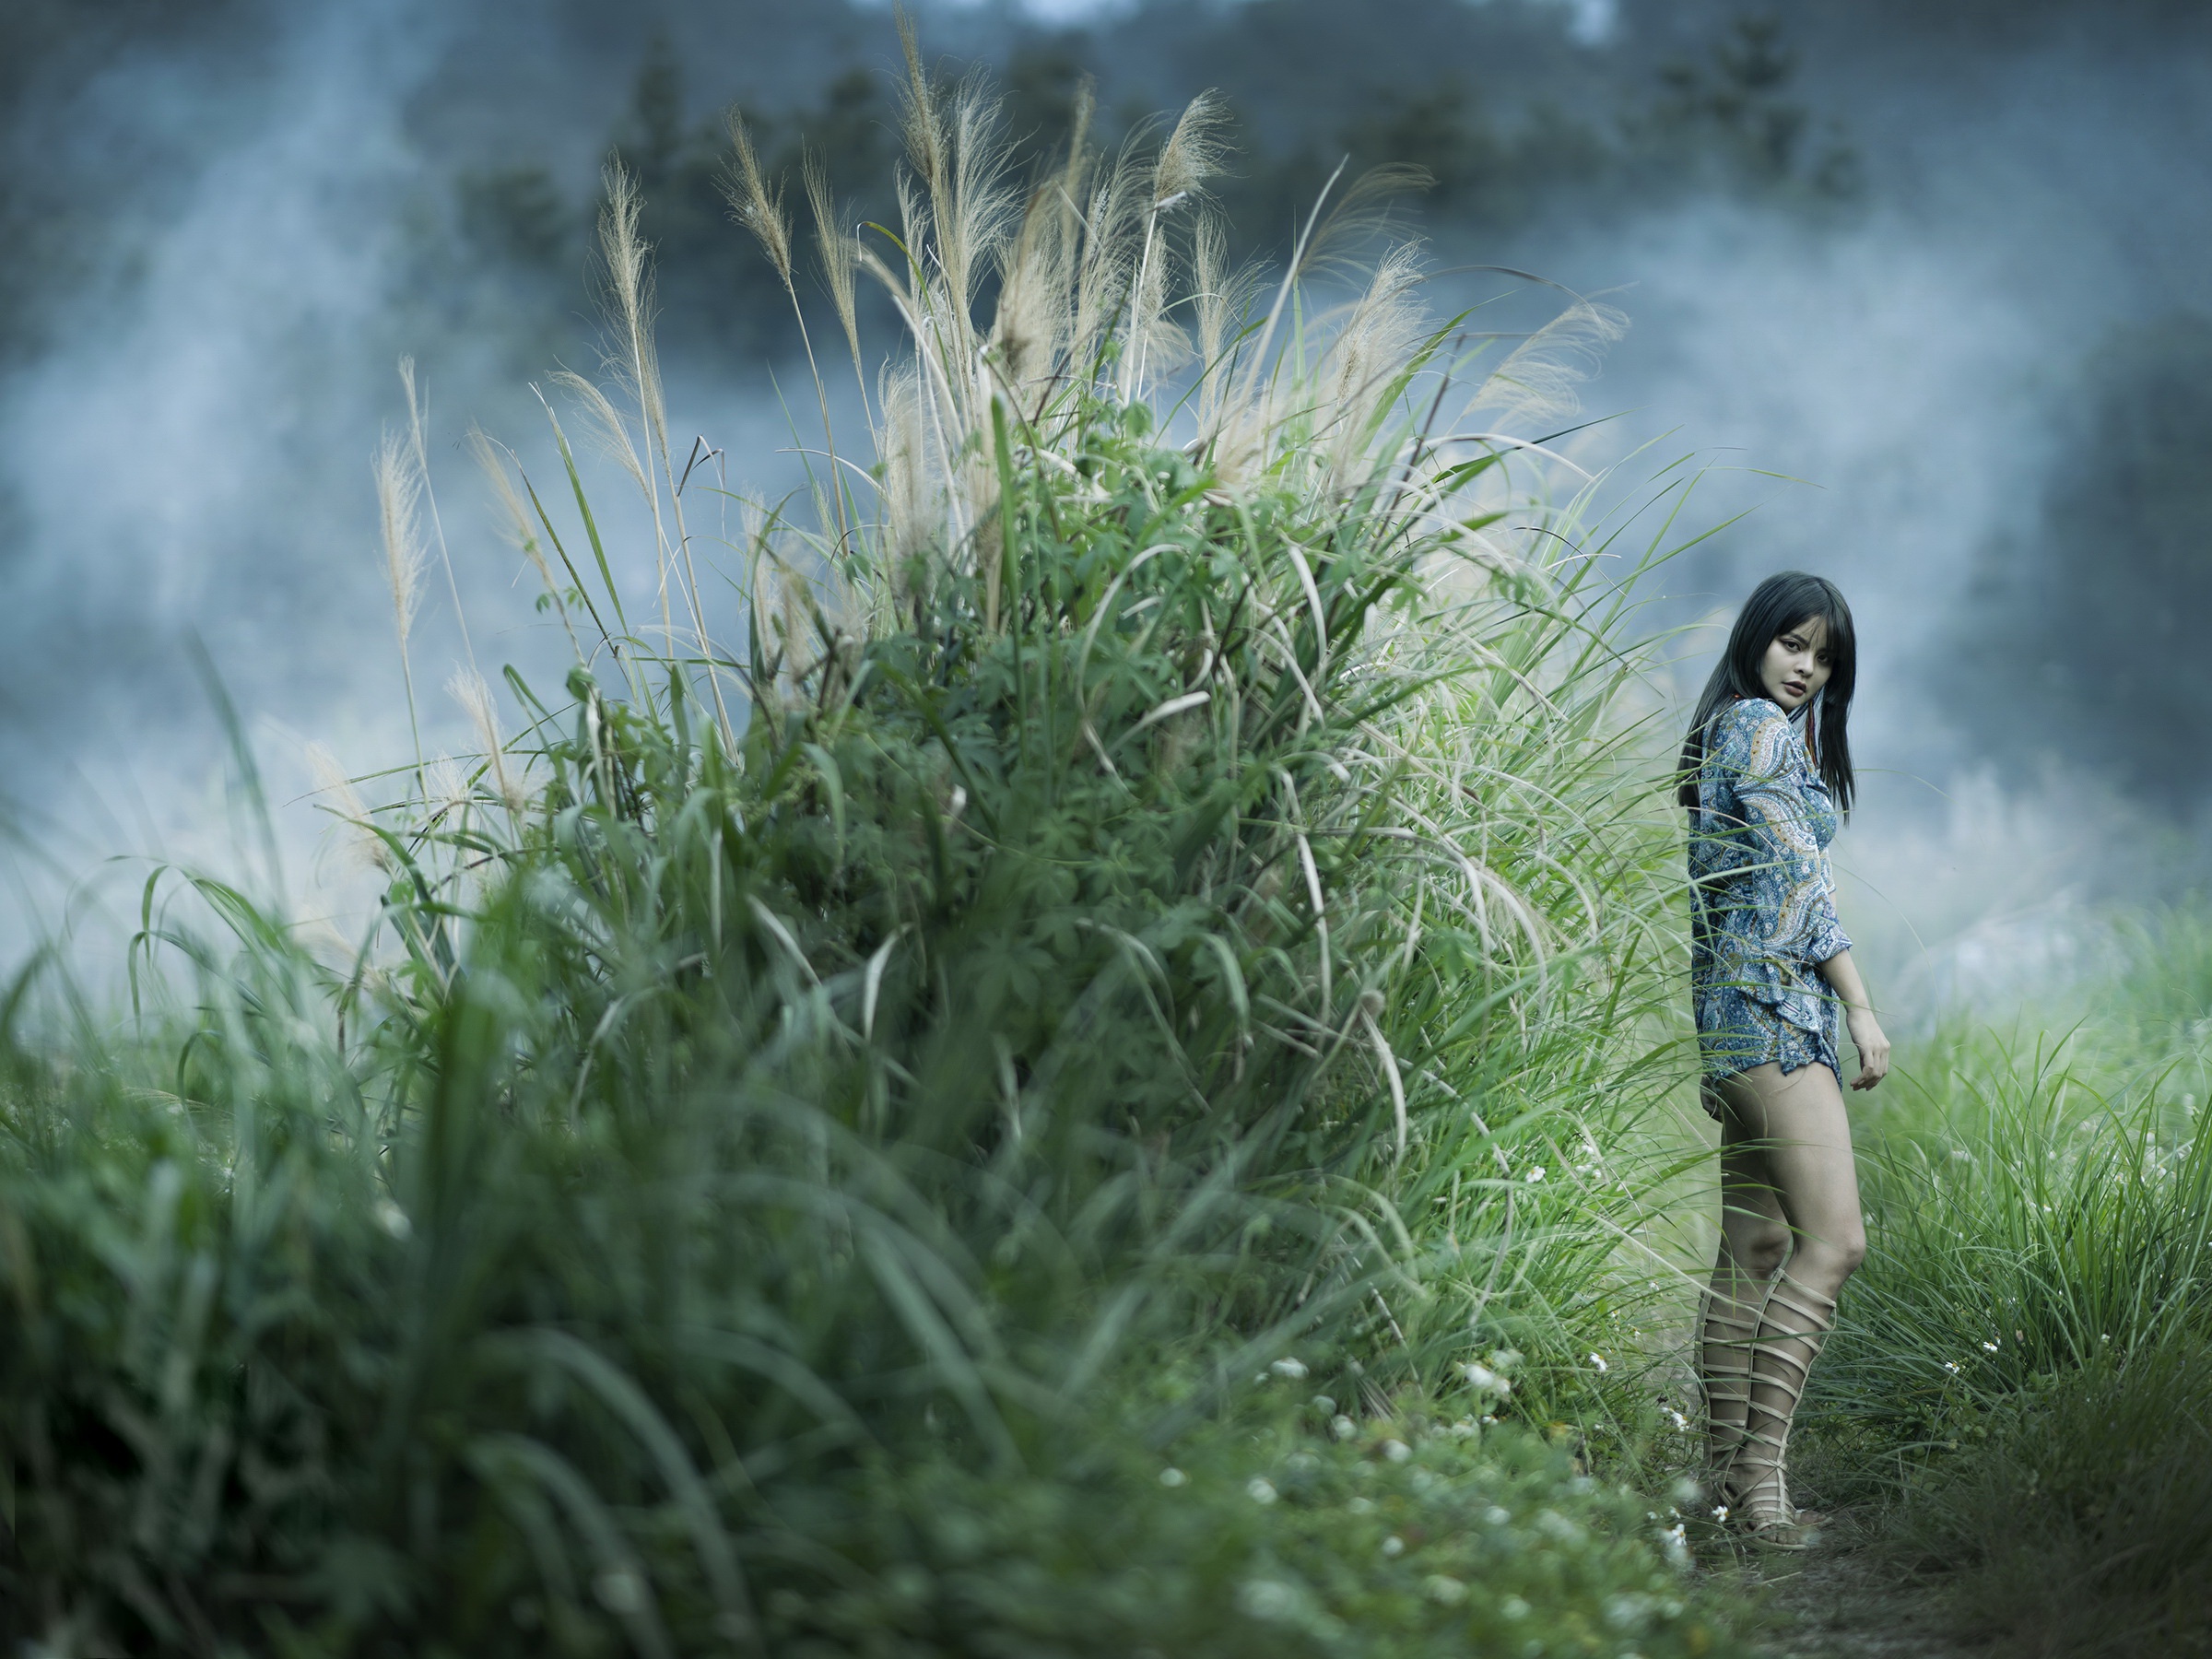
women, lady, model, person, photography, wallpaper, plant, cloud, leaf, flash photography, natural landscape, branch, sky, People in nature, sunlight, vegetation, happy, atmospheric phenomenon, grass, grassland, terrestrial plant, landscape, meadow, forest, prairie, darkness, shrub, backlighting, field, evening, mist, winter, wildflower, pasture, sitting, smoke, fur, portrait photography, woodland, hill, wildlife